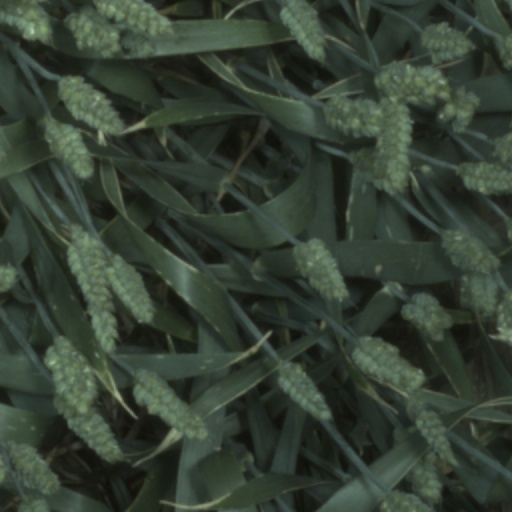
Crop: wheat